Felix Steiner

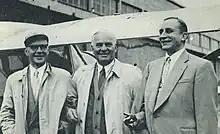
Post-war photo of Steiner in Finland with SS veterans Unto Parvilahti (r) and Aarne Roiha (l).

After the surrender, Steiner was incarcerated until 1948. He faced charges at the Nuremberg Trials, but they were dropped and he was released.